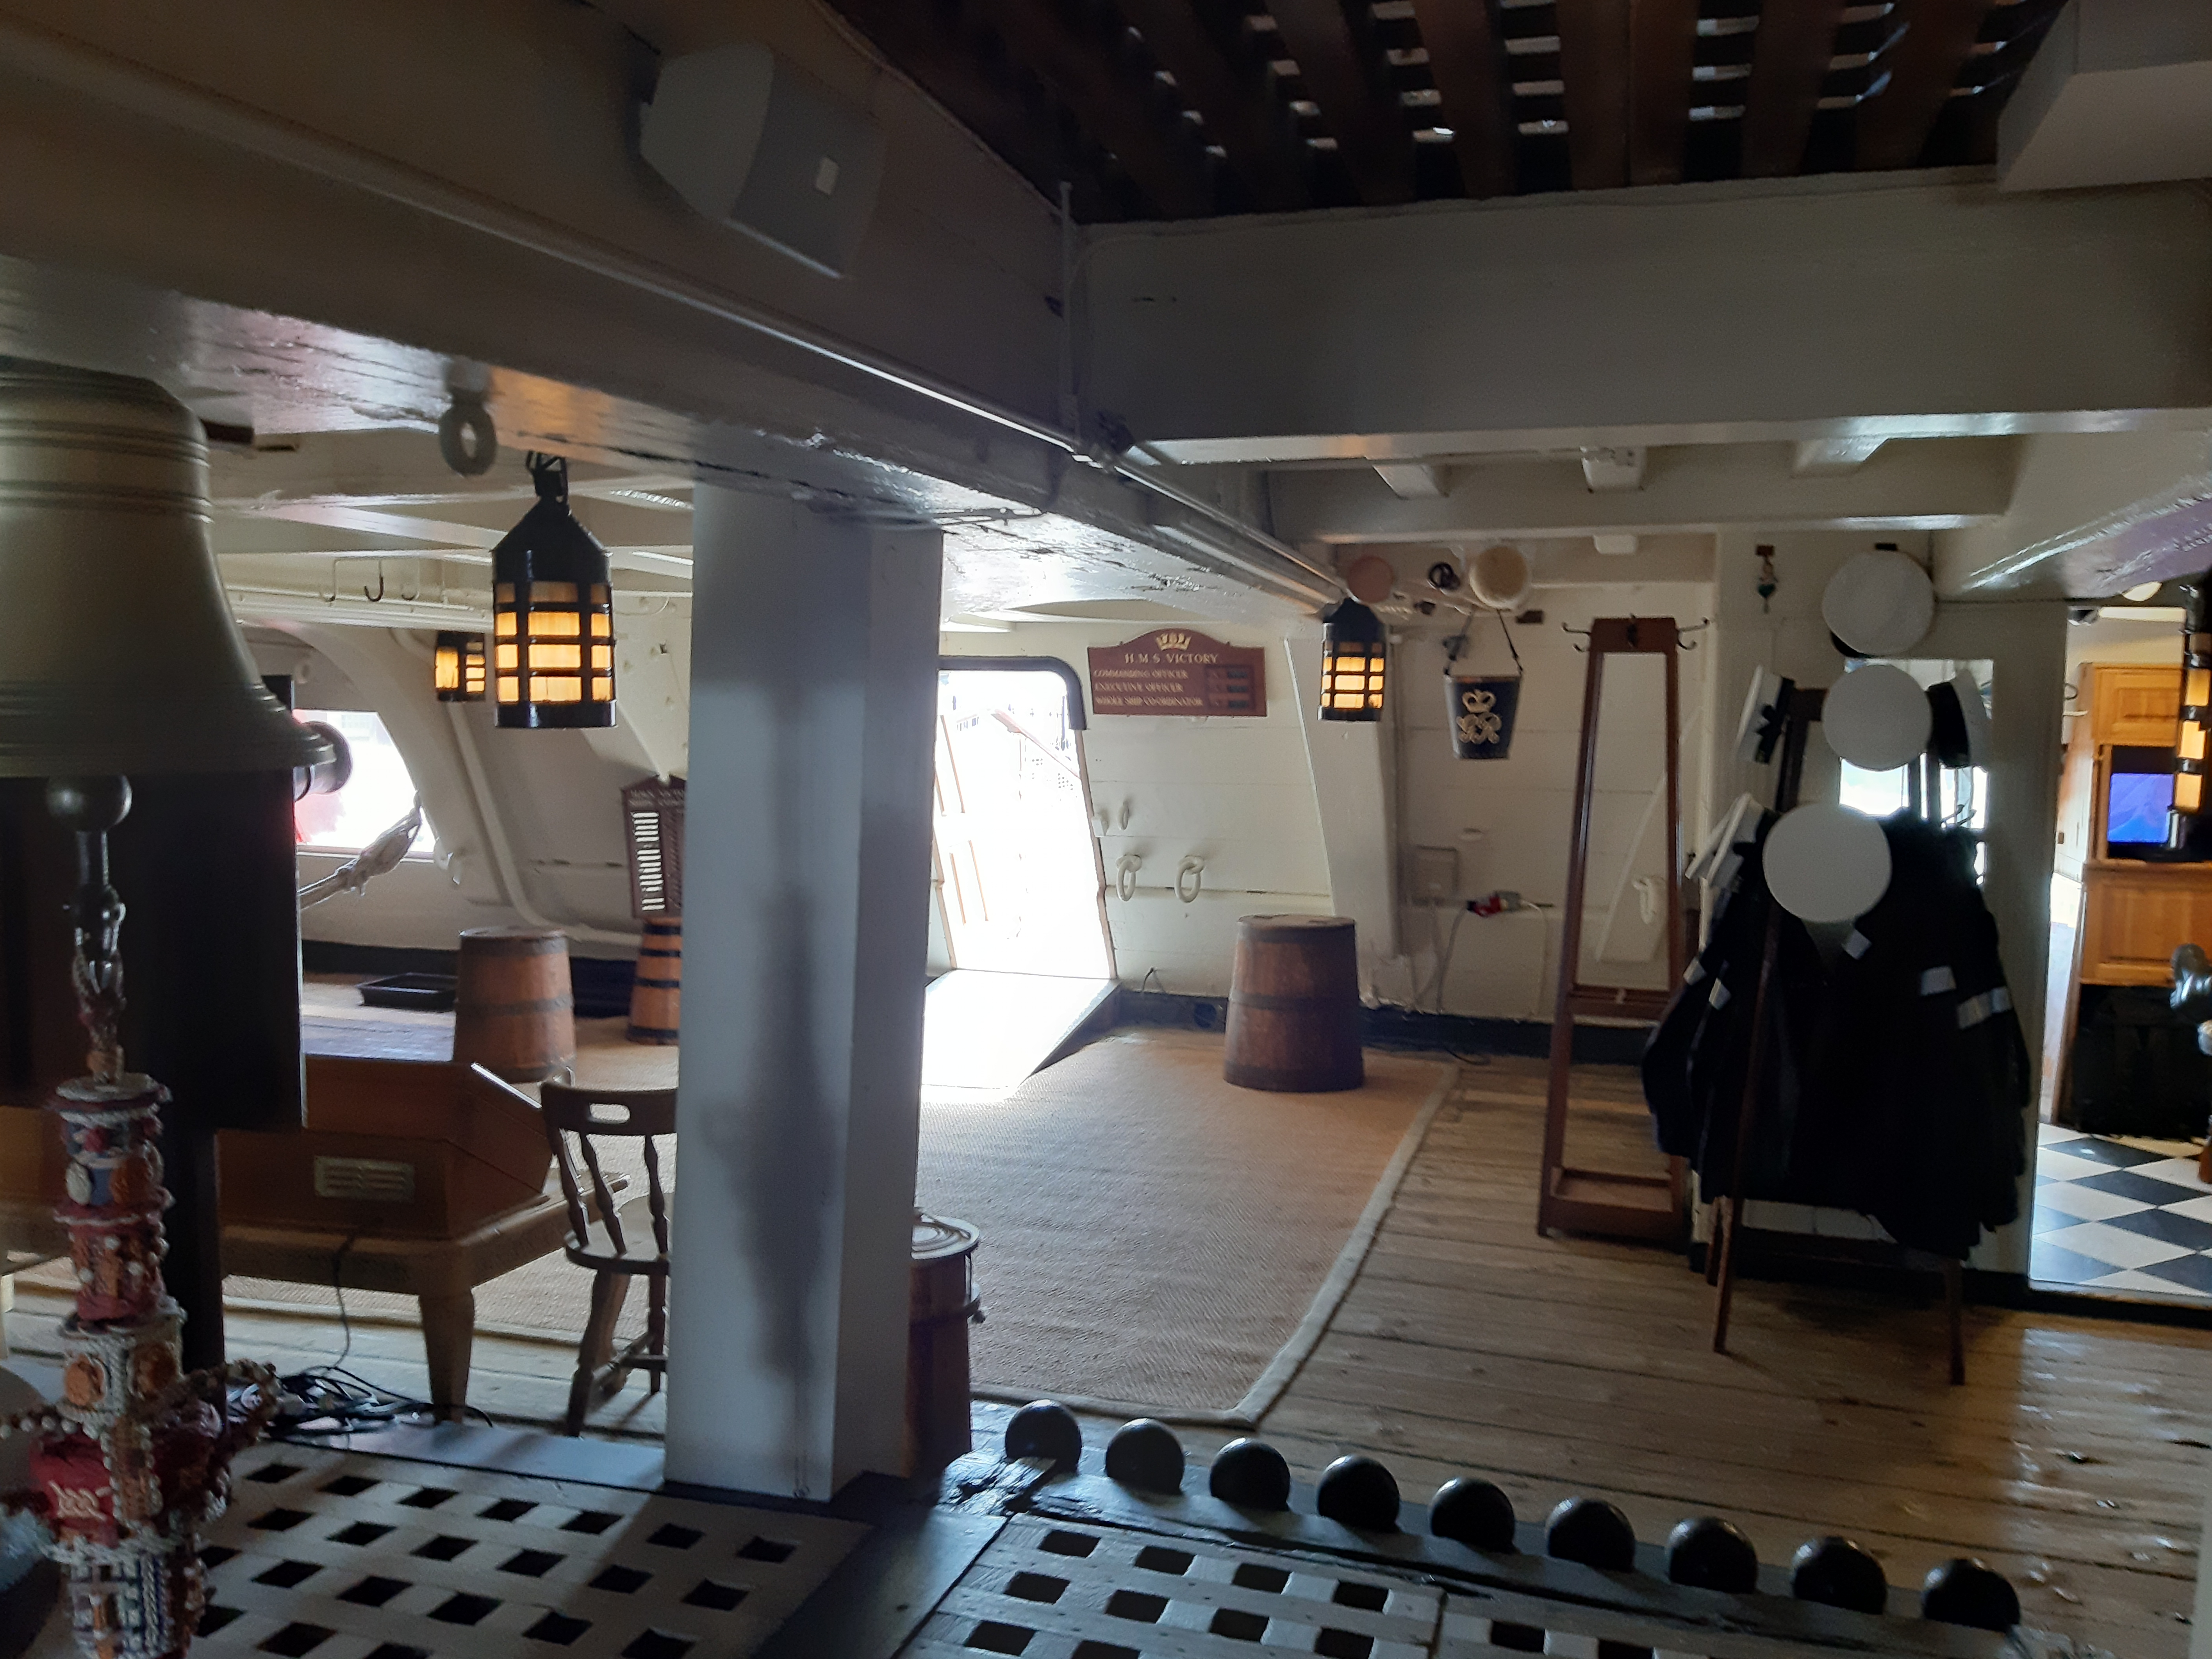
natural, interior design, flooring, floor, wood, building, house, ceiling, hardwood, room, event, chair, machine, luxury vehicle, light fixture, hall